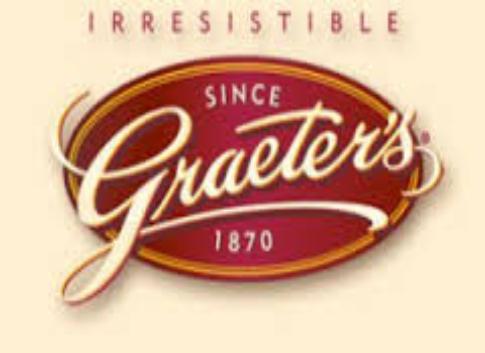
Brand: Graeter's
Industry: Food